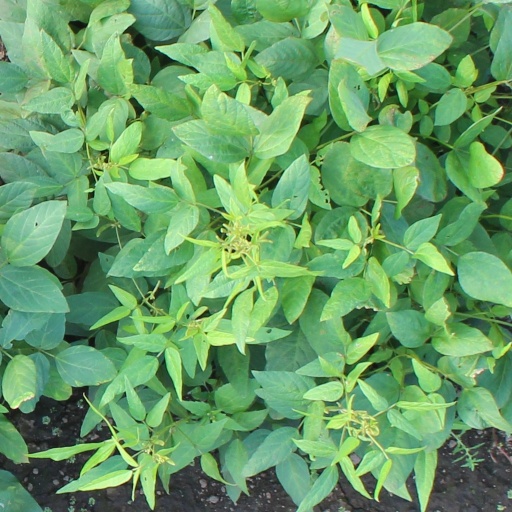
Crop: soybean